Brayton railway station

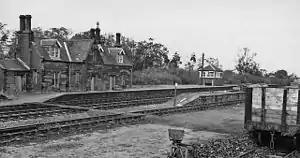
Brayton station in 1961

Brayton was a railway station which served as the interchange for the Solway Junction Railway (SJR) with the Maryport and Carlisle Railway (M&CR); it also served nearby Brayton Hall and district in Cumbria. The station was opened by the M&CR and became a junction station in 1870 on the 25 mile long SJR line.